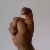
The image shows a hand gesture representing the letter 'X' in Indian Sign Language.